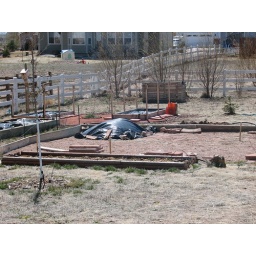
Pile of red rock breeze moved to around planter boxes.